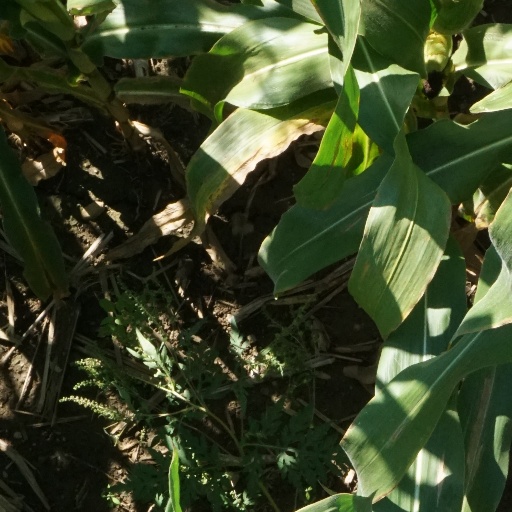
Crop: maize; corn